List of Hot Country Singles & Tracks number ones of 1993

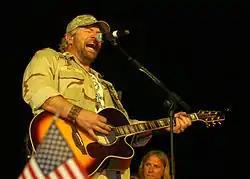
Toby Keith, one of the most successful country artists of the 1990s and 2000s, had his first number one in 1993.

Hot Country Songs is a chart that ranks the top-performing country music songs in the United States, published by "Billboard" magazine. In 1993, 33 different songs topped the chart, then published under the title Hot Country Singles & Tracks, in 52 issues of the magazine, based on weekly airplay data from country music radio stations compiled by Nielsen Broadcast Data Systems.